Climate change in Mexico

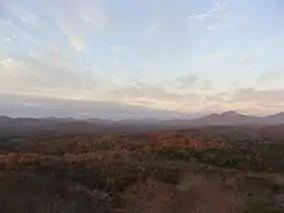
Photograph of a dry forest within the Chamela-Cuixmala Biosphere Reserve.

Mountain cloud forests, especially in the Michoacán, act as dispersal corridors for many species that travel between habitats. These forests are highly subject to human disturbances such as mining and deforestation. This is important because the distribution of these forests is an integral factor of landscape connectivity. As the distribution of these forests changes due to climate effects, landscape connectivity is also affected. An evaluation of this property of connectivity of the mountain cloud forests of Michoacán was carried out by researchers in order to determine which areas would best benefit from greater conservation efforts.